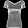
Label: T - shirt / top